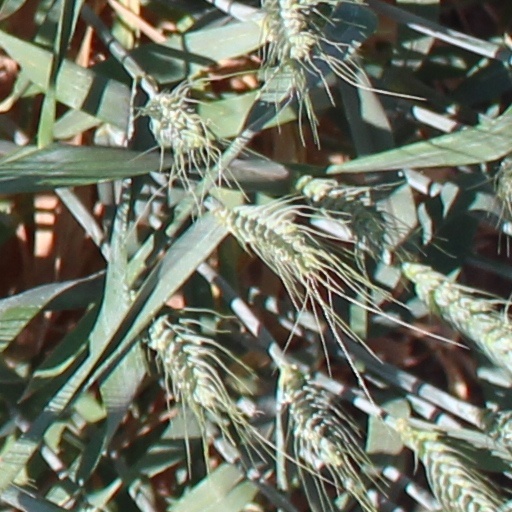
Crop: wheat